Ulysse Chevalier

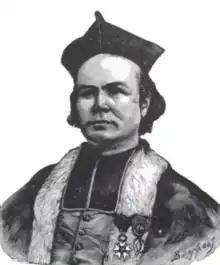
Ulysse Chevalier "ca". 1909

Cyr Joseph Ulysse Chevalier (24 February 1841 – 27 October 1923) was a French Catholic priest, bibliographer, and historian who specialized in the European Middle Ages. He is principally remembered for his ("Repertory of historical sources on the Middle Ages") and for his critical work on the authenticity of the Shroud of Turin and the Holy House of Loreto.